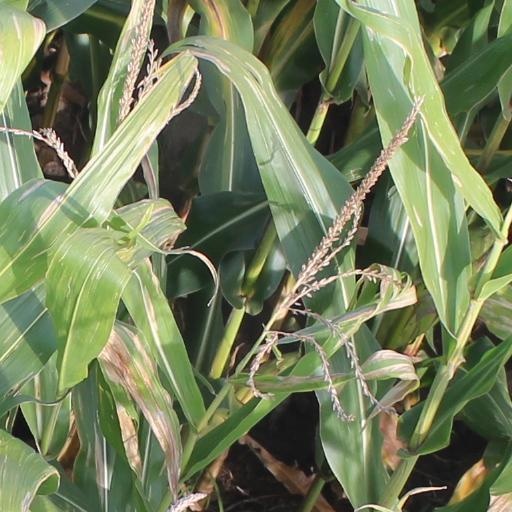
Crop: maize; corn